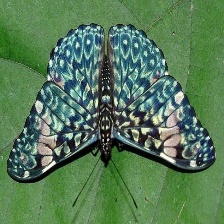
Species: RED CRACKER